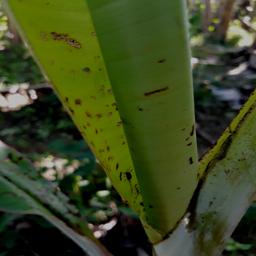
Label: BANANA APHIDS